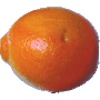
Label: tangelo